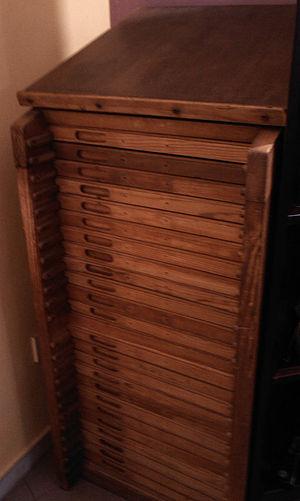
En typographie, le rang est un meuble, généralement en bois, mais aussi en métal, qui sert à ranger les casses de caractères, les casseaux et les ais. La partie supérieure peut être inclinée pour former une sorte de pupitre. Le compositeur typographe y place la casse qu’il utilise pour composer son texte. La partie supérieure plane, souvent revêtue de zinc, sert de plan de travail au typographe pour la composition et la distribution. Il y dépose ses outils et la composition en cours.